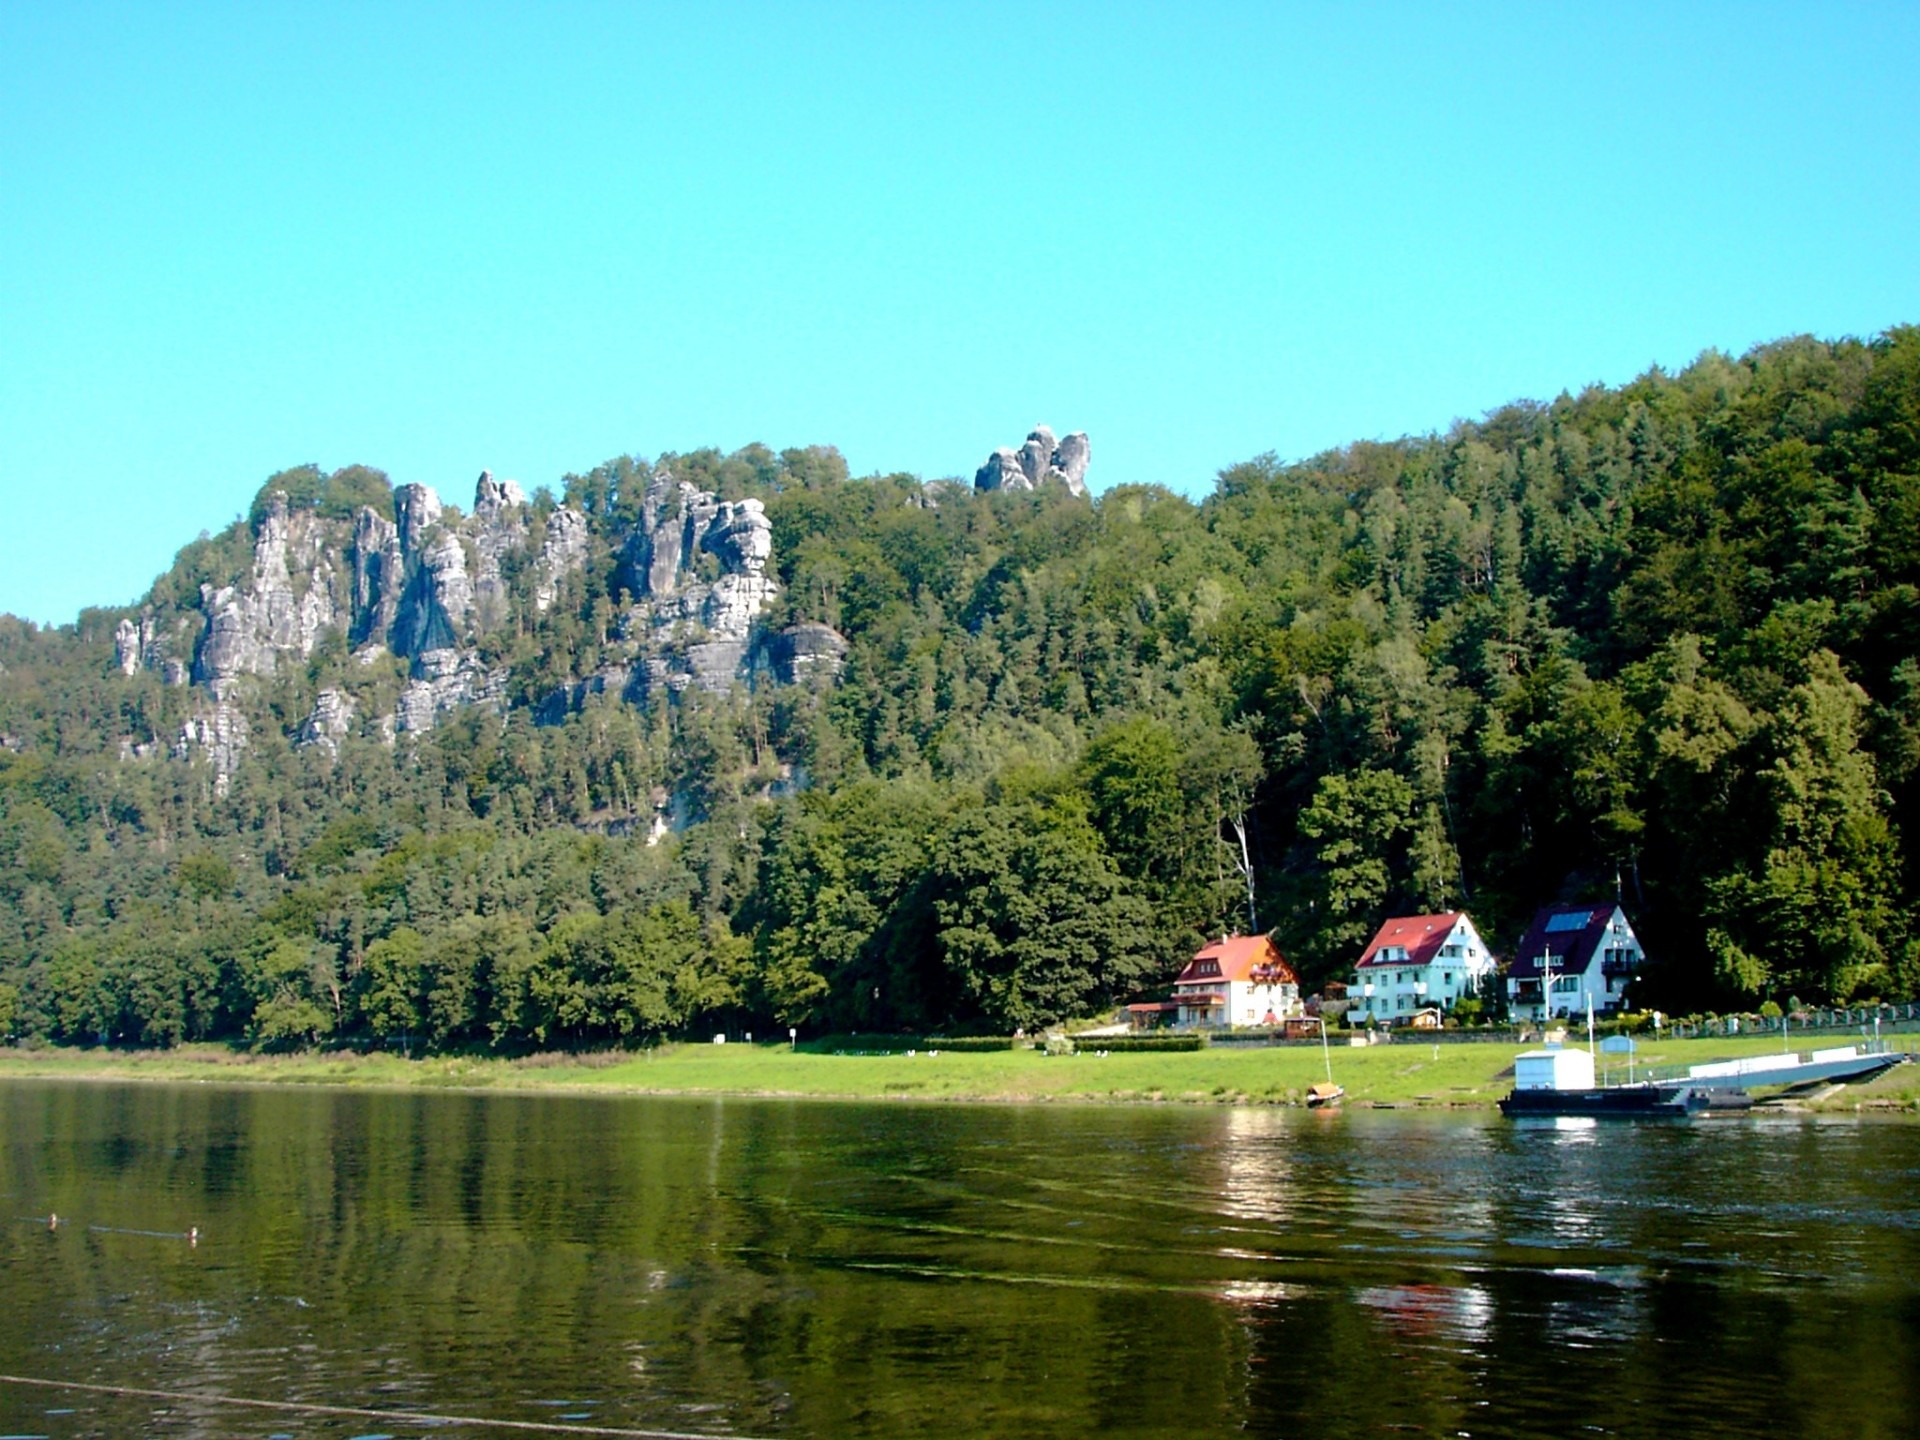
forest, rock, mountain, sky, boat, lake, river, vehicle, blue, reservoir, boating, elbe, saxony, rathen, mirroring, saxon switzerland, elbe sandstone mountains